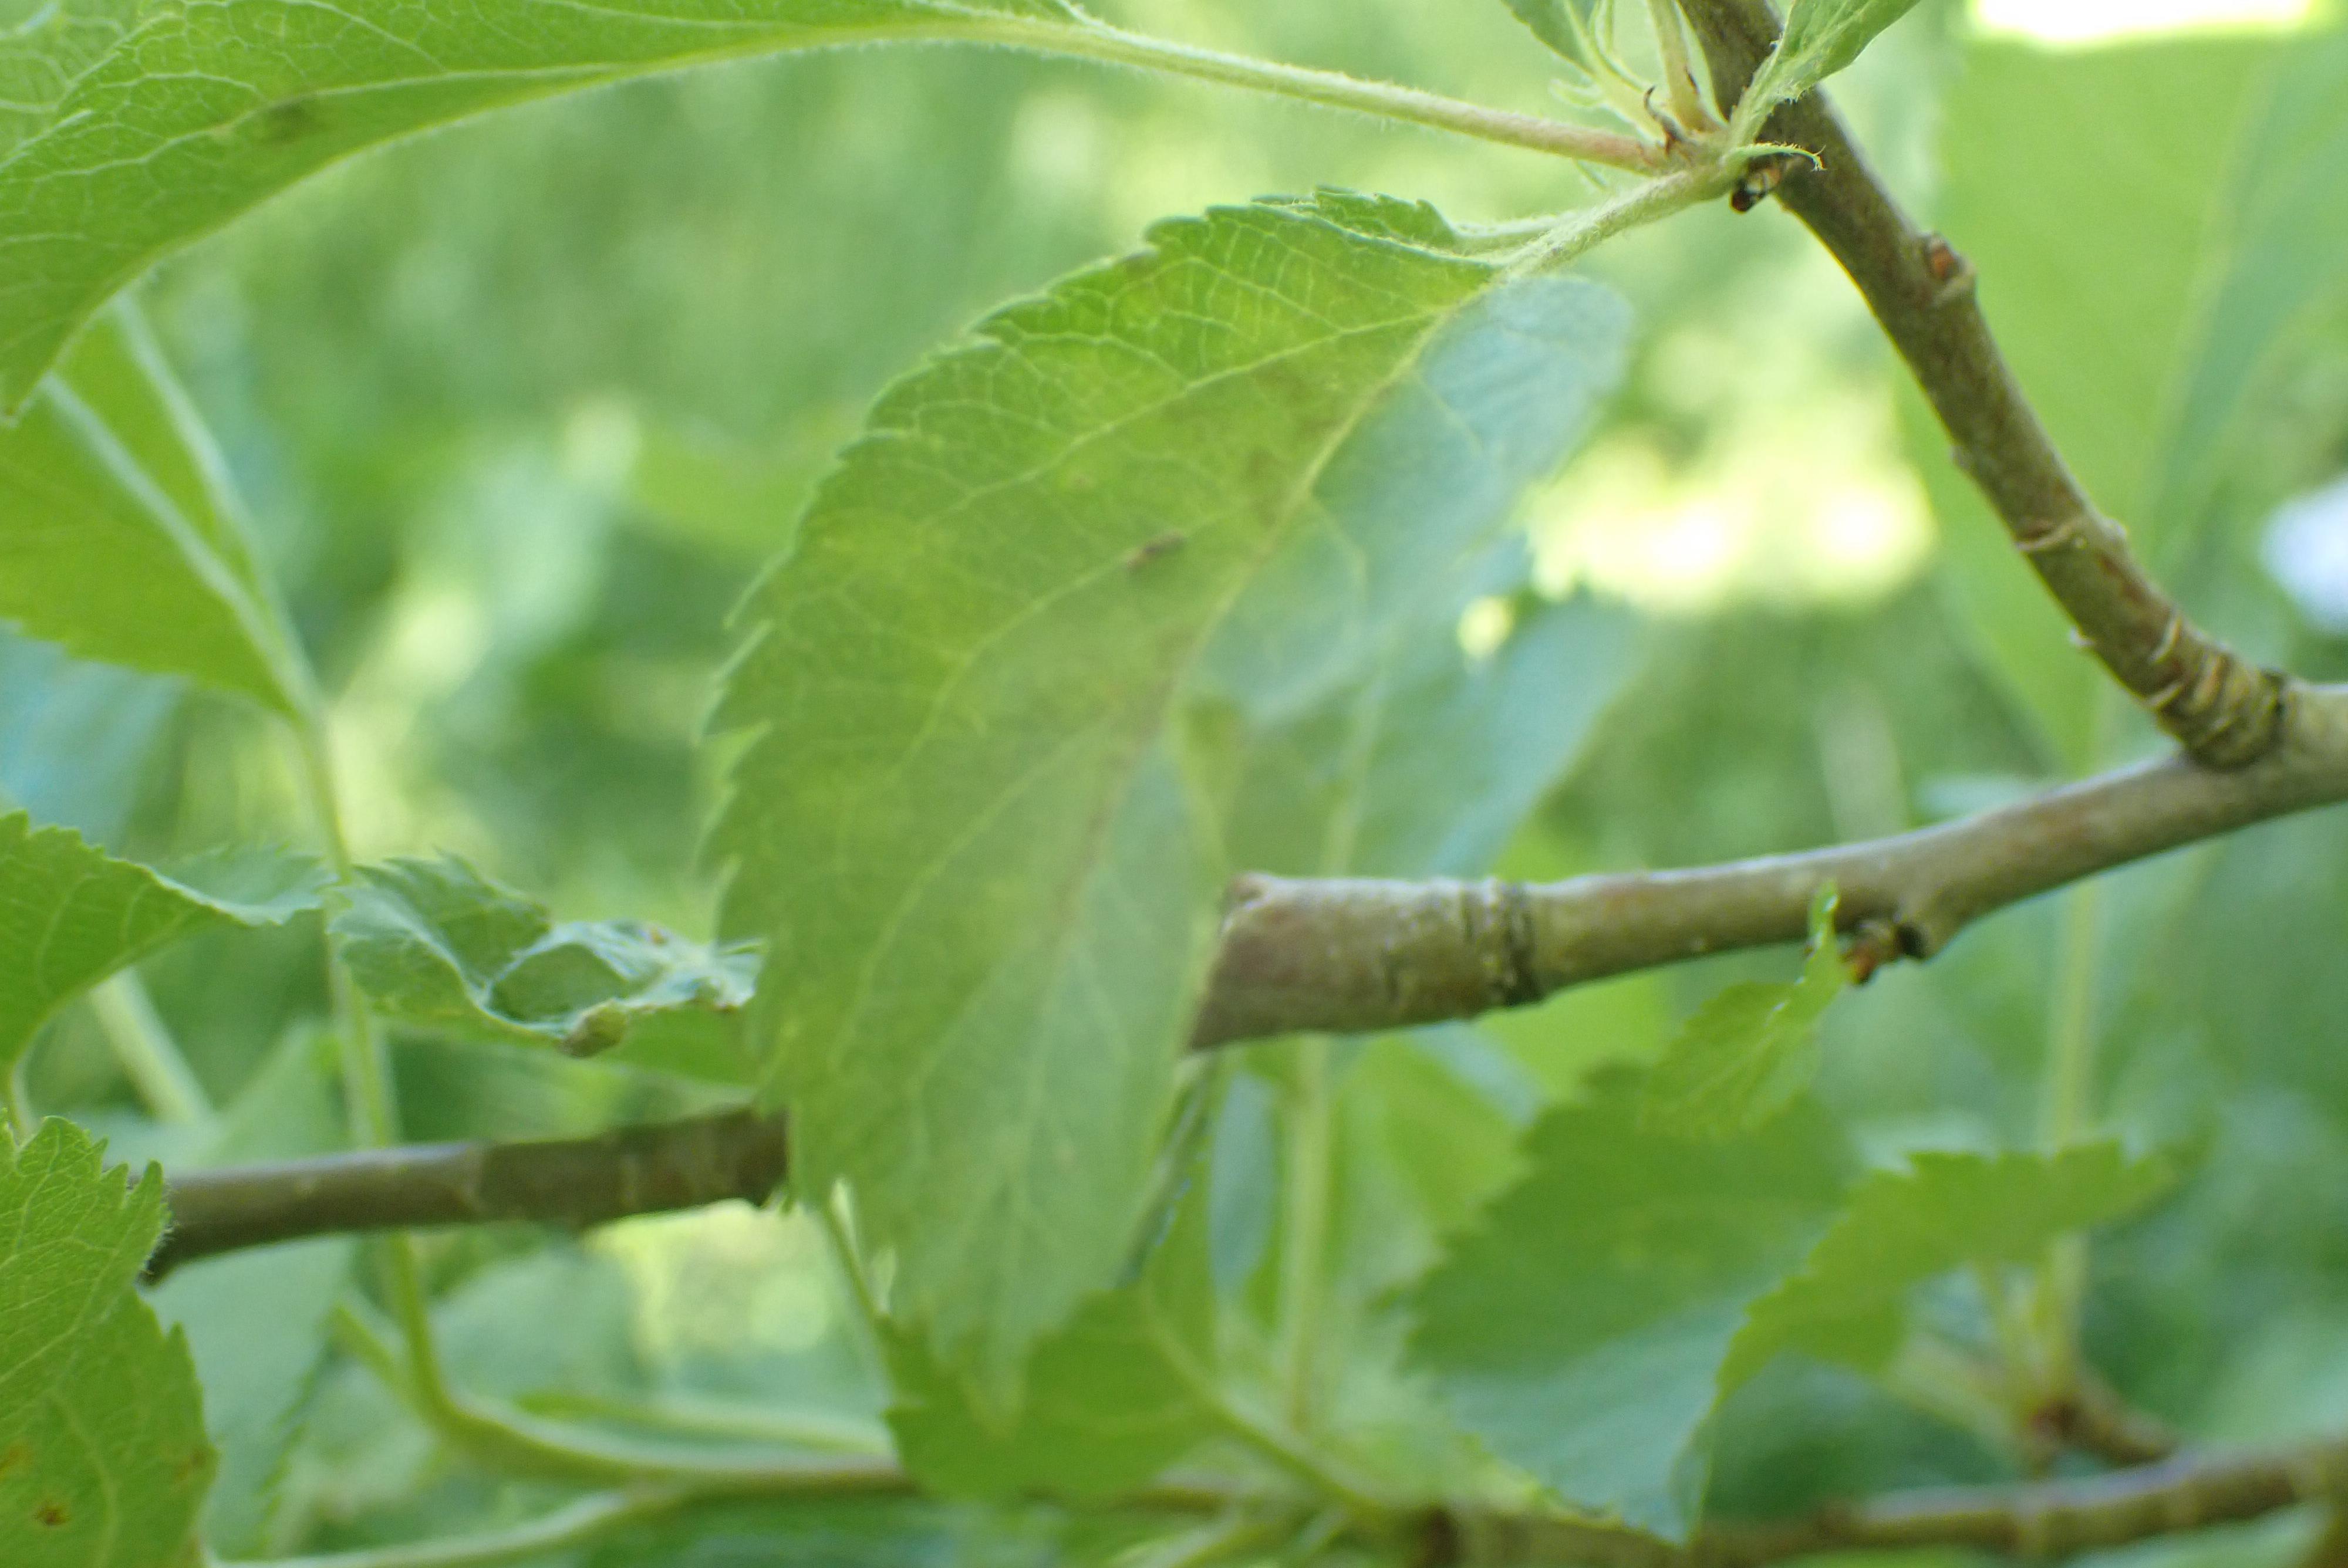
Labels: scab